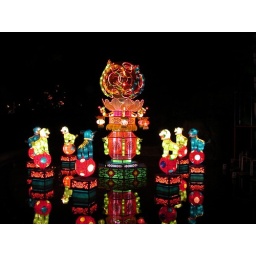
The little figures are lions balancing on balls with a giant ball in the middle.